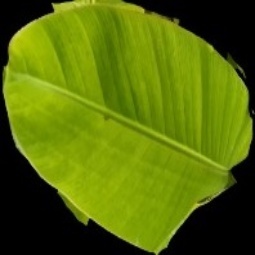
Label: Sulphur